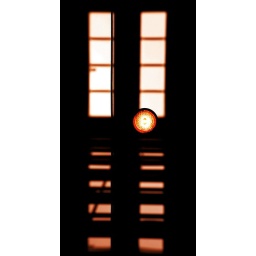
sky view in an office building